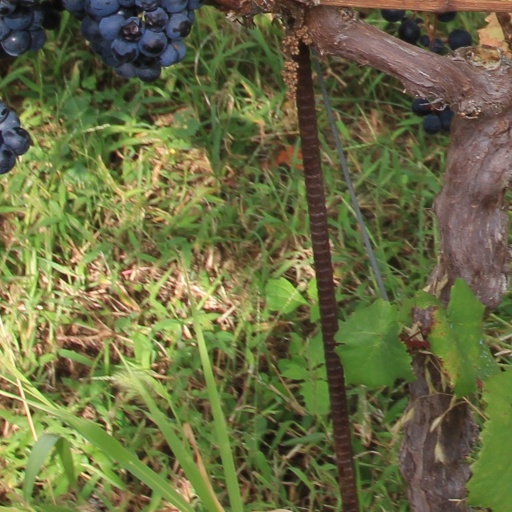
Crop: grape